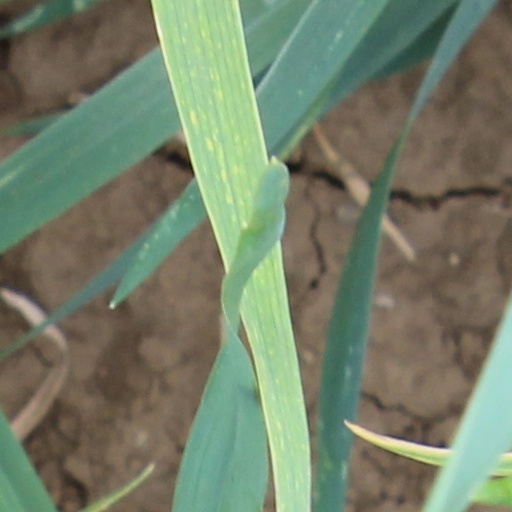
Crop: wheat